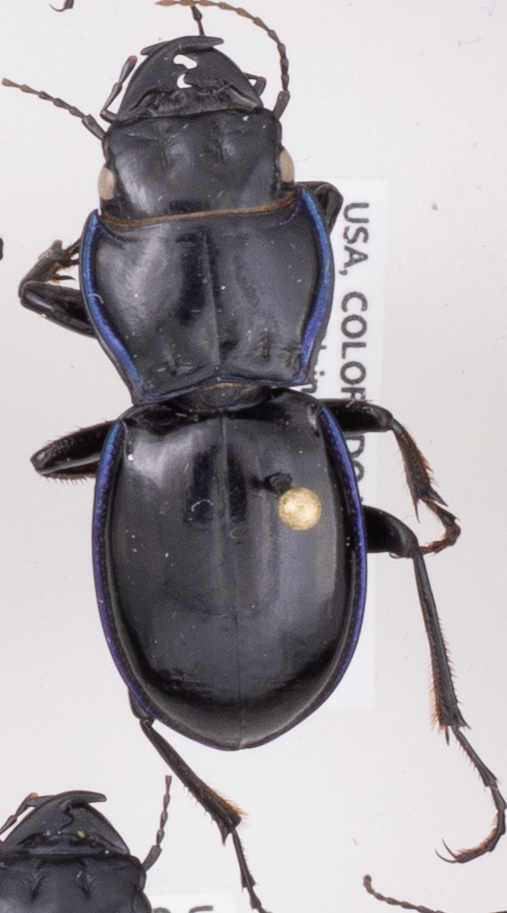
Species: Pasimachus elongatus
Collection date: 2021-06-09
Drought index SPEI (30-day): -0.32
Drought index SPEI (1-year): -0.39
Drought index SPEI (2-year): -0.46